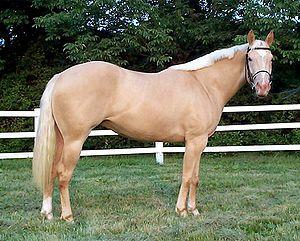
La robe désigne la ou les couleurs d'un cheval, dans le domaine de l'hippologie. Les dénominations des robes ainsi que leurs définitions sont liées à leur apparence visuelle, définie par la couleur des poils et des crins qui la composent.